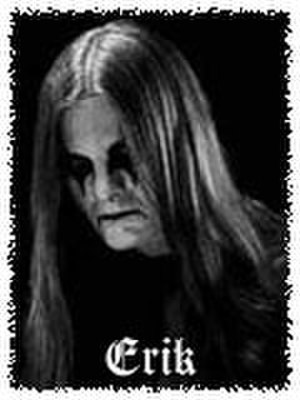
Erik Brødreskift
Erik Brødreskift, også kendt som Grim, var en norsk trommeslager som spillede i flere norske black metal-bands. Han begik selvmord i 1999.